Le Père de famille

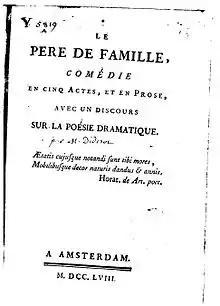
Title page of first edition (1758)

In 1765, the play was parodised by Antoine-Alexandre-Henri Poinsinet.